Pinky Memsaab

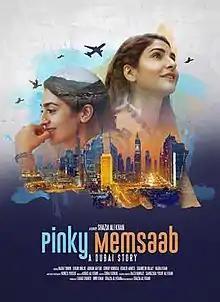

Pinky Memsaab is a 2018 Urdu-language Pakistani drama film. The film stars Hajra Yamin, Kiran Malik, Adnan Jaffar, Sunny Hinduja, Khalid Ahmed and Shamim Hilaly. It was distributed by Eveready Pictures on 7 December 2018.